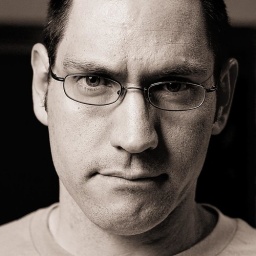
Messing around with my new light stand and umbrella, and the black and white adjustment layer in CS3.